Cedar Hills, Oregon

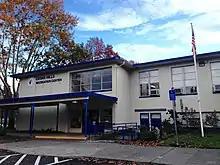
The former Cedar Hills Elementary School remains in use as a community center and recreation center.

As of the census of 2000, there were 8,949 people, 3,749 households, and 2,361 families residing in the neighborhood. The population density was . There were 3,926 housing units at an average density of . The racial makeup of the CDP was 83.28% White, 1.32% African American, 0.57% Native American, 4.78% Asian, 0.35% Pacific Islander, 6.05% from other races, and 3.65% from two or more races. Hispanic or Latino of any race were 11.21% of the population.